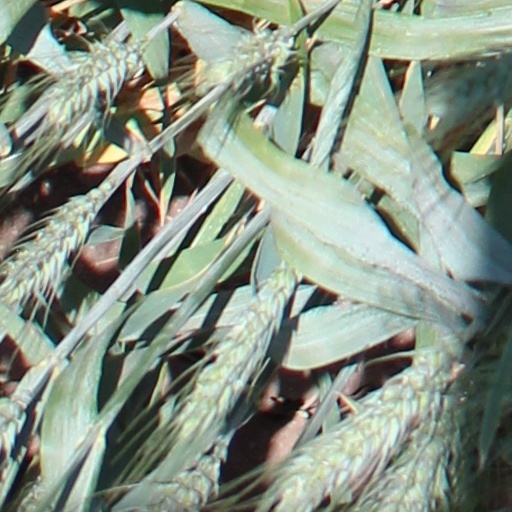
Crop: wheat